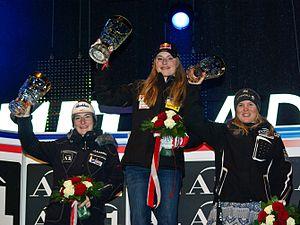
Lindsey Caroline Vonn, née Kildow le 18 octobre 1984 à Saint Paul dans le Minnesota, est une skieuse alpine américaine, première championne olympique américaine de descente en 2010. De sa première victoire en Coupe du monde à 20 ans sous le nom de Lindsey Kildow dans la descente de Lake Louise le 3 décembre 2004, à sa médaille de bronze à 34 ans dans la même discipline lors des championnats du monde à Åre pour le dernier départ de sa carrière le 10 février 2019, elle a remporté quatre fois le classement général de la Coupe du monde ainsi que huit médailles dont deux titres aux championnats du monde en 2009. Elle totalise quatre-vingt-deux victoires, record féminin en Coupe du monde, et compte vingt gros et petits globes de cristal, ainsi que quarante-trois victoires en descente, records absolus hommes et femmes confondus. Avec vingt-huit succès en super G, elle détient également le record féminin dans cette discipline. Elle est la meilleure skieuse alpine de l'histoire de son pays, et une des plus grandes de tous les temps sur un plan international.